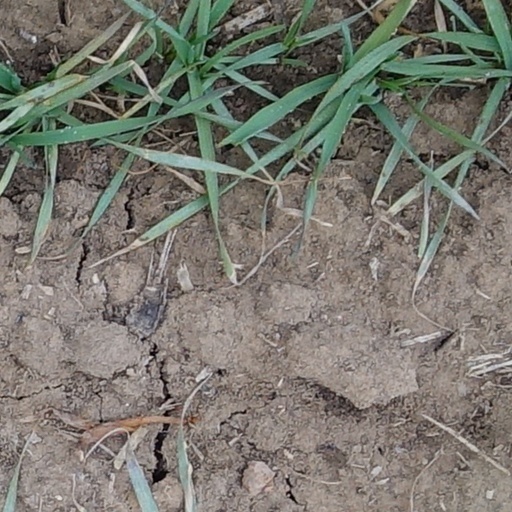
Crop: wheat